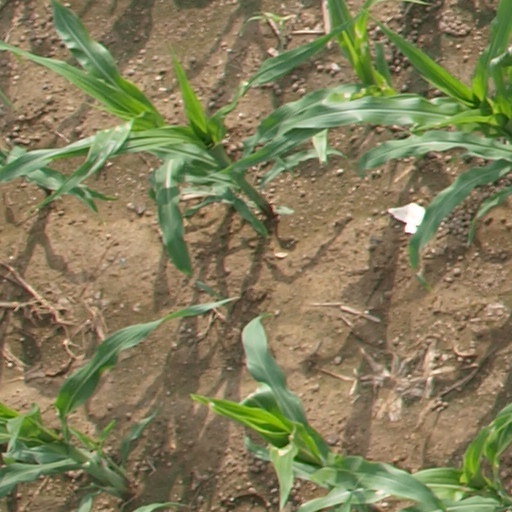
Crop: maize; corn